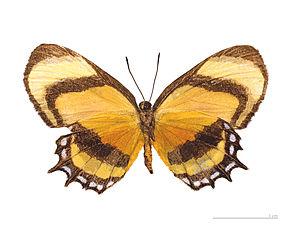
Methone cecilia est une espèce néotropicale de lépidoptères de la famille des Riodinidae. Elle est l'unique représentante du genre monotypique Methone.